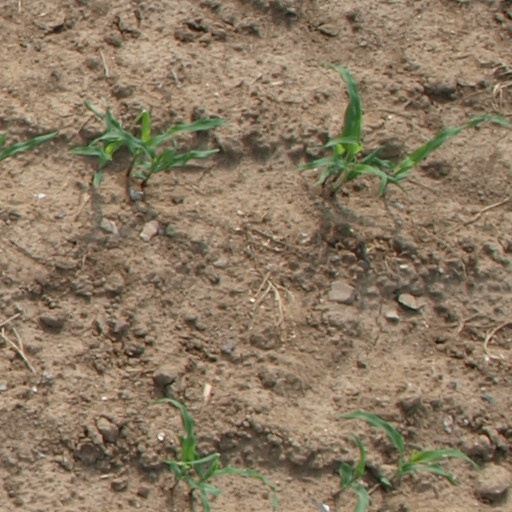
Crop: maize; corn